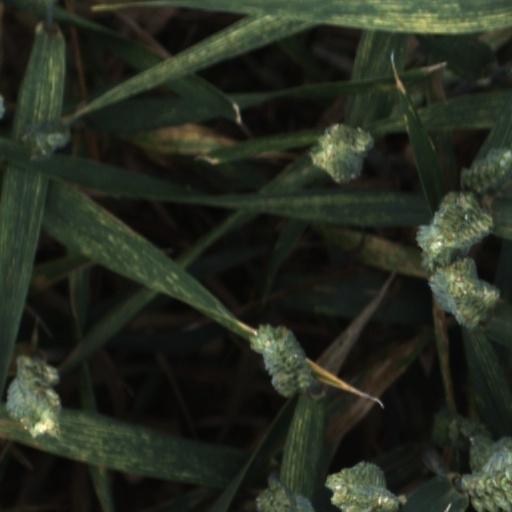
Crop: wheat